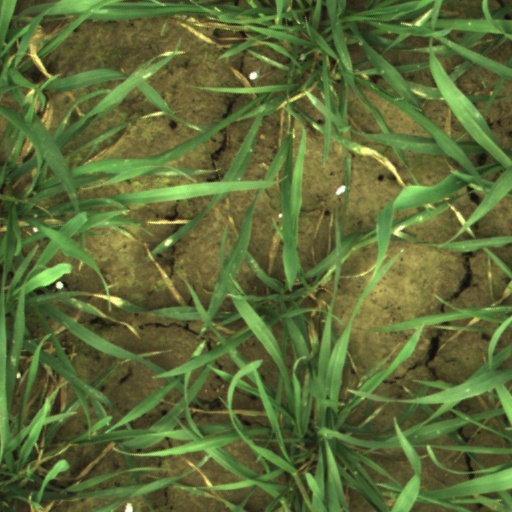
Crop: wheat